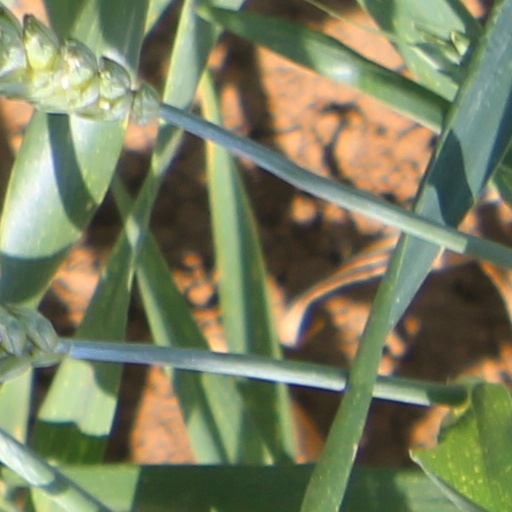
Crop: wheat